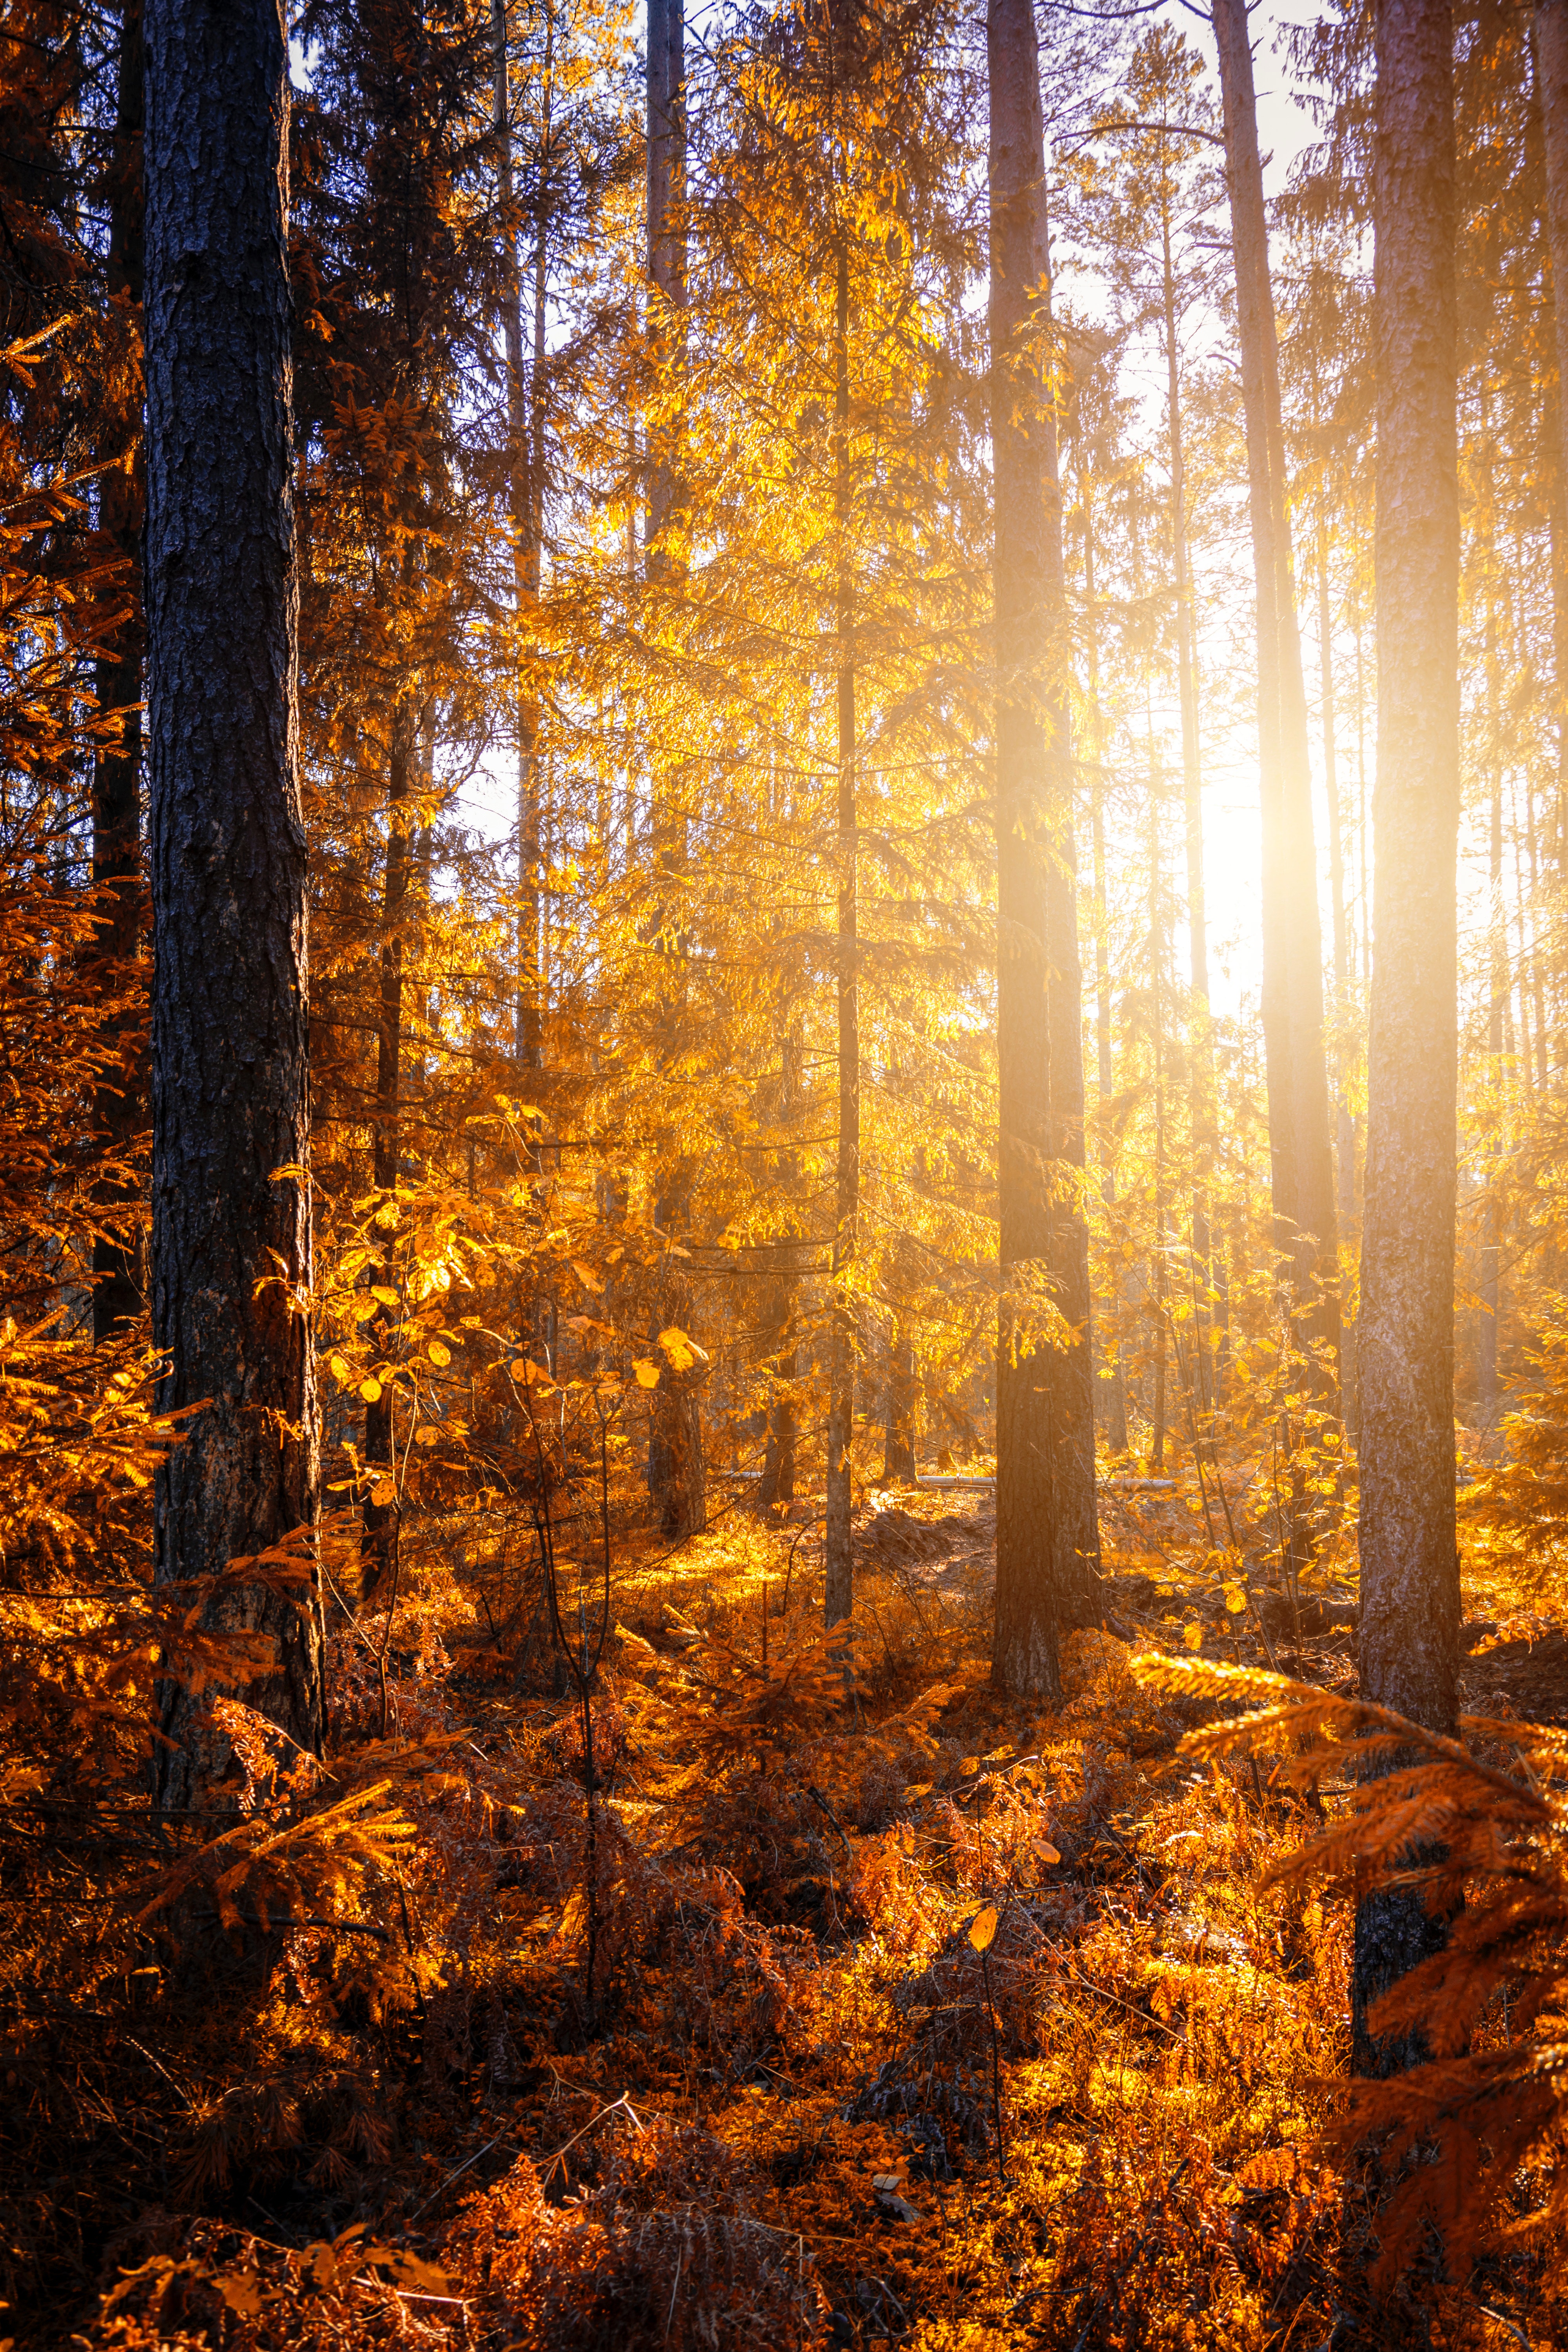
nature, forest, woodland, ecosystem, temperate broadleaf and mixed forest, yellow, deciduous, tree, autumn, wilderness, sunlight, leaf, northern hardwood forest concept, grove, temperate coniferous forest, morning, spruce fir forest, larch, atmosphere, old growth forest, branch, biome, trunk, sky, wood, landscape, computer wallpaper, evening